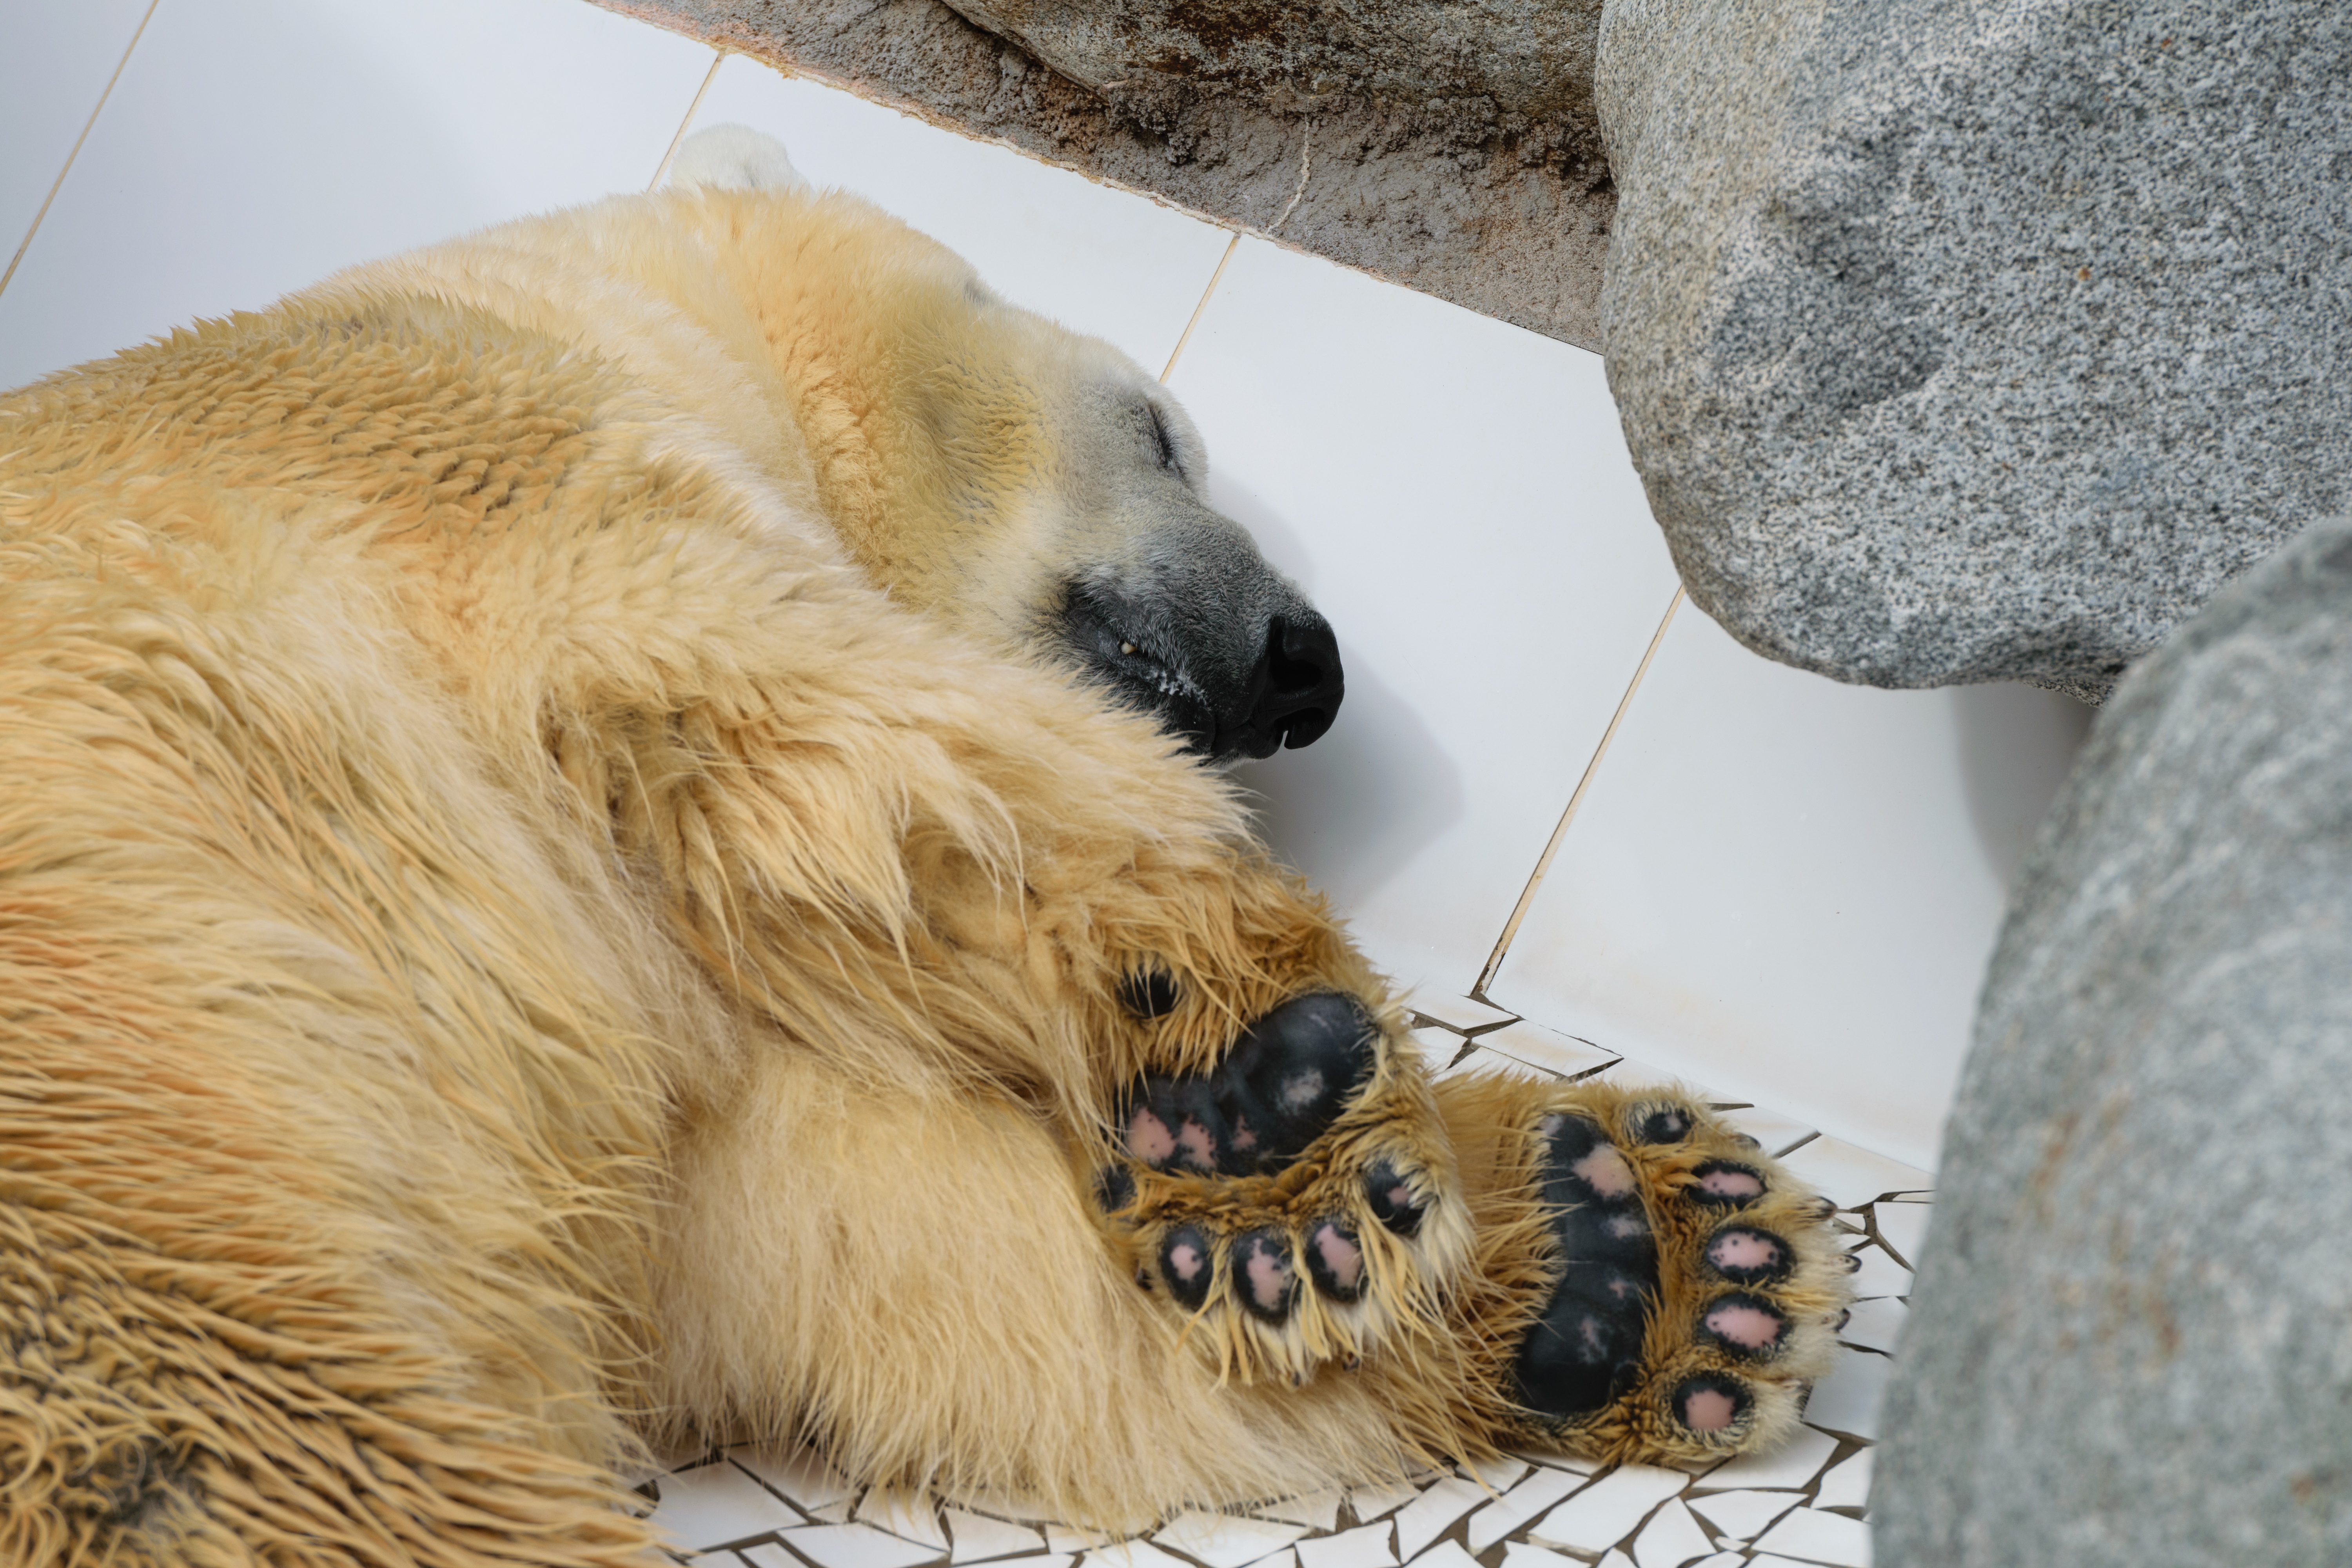
animal, france, bear, wildlife, zoo, fur, mammal, fauna, polar bear, polar, animals, vertebrate, the bear